B.P.R.D.: Garden of Souls

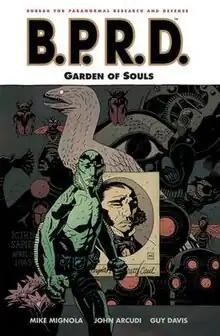
Trade Paperback Cover

B.P.R.D.: Garden of Souls is the seventh trade paperback collection in the "B.P.R.D." series.